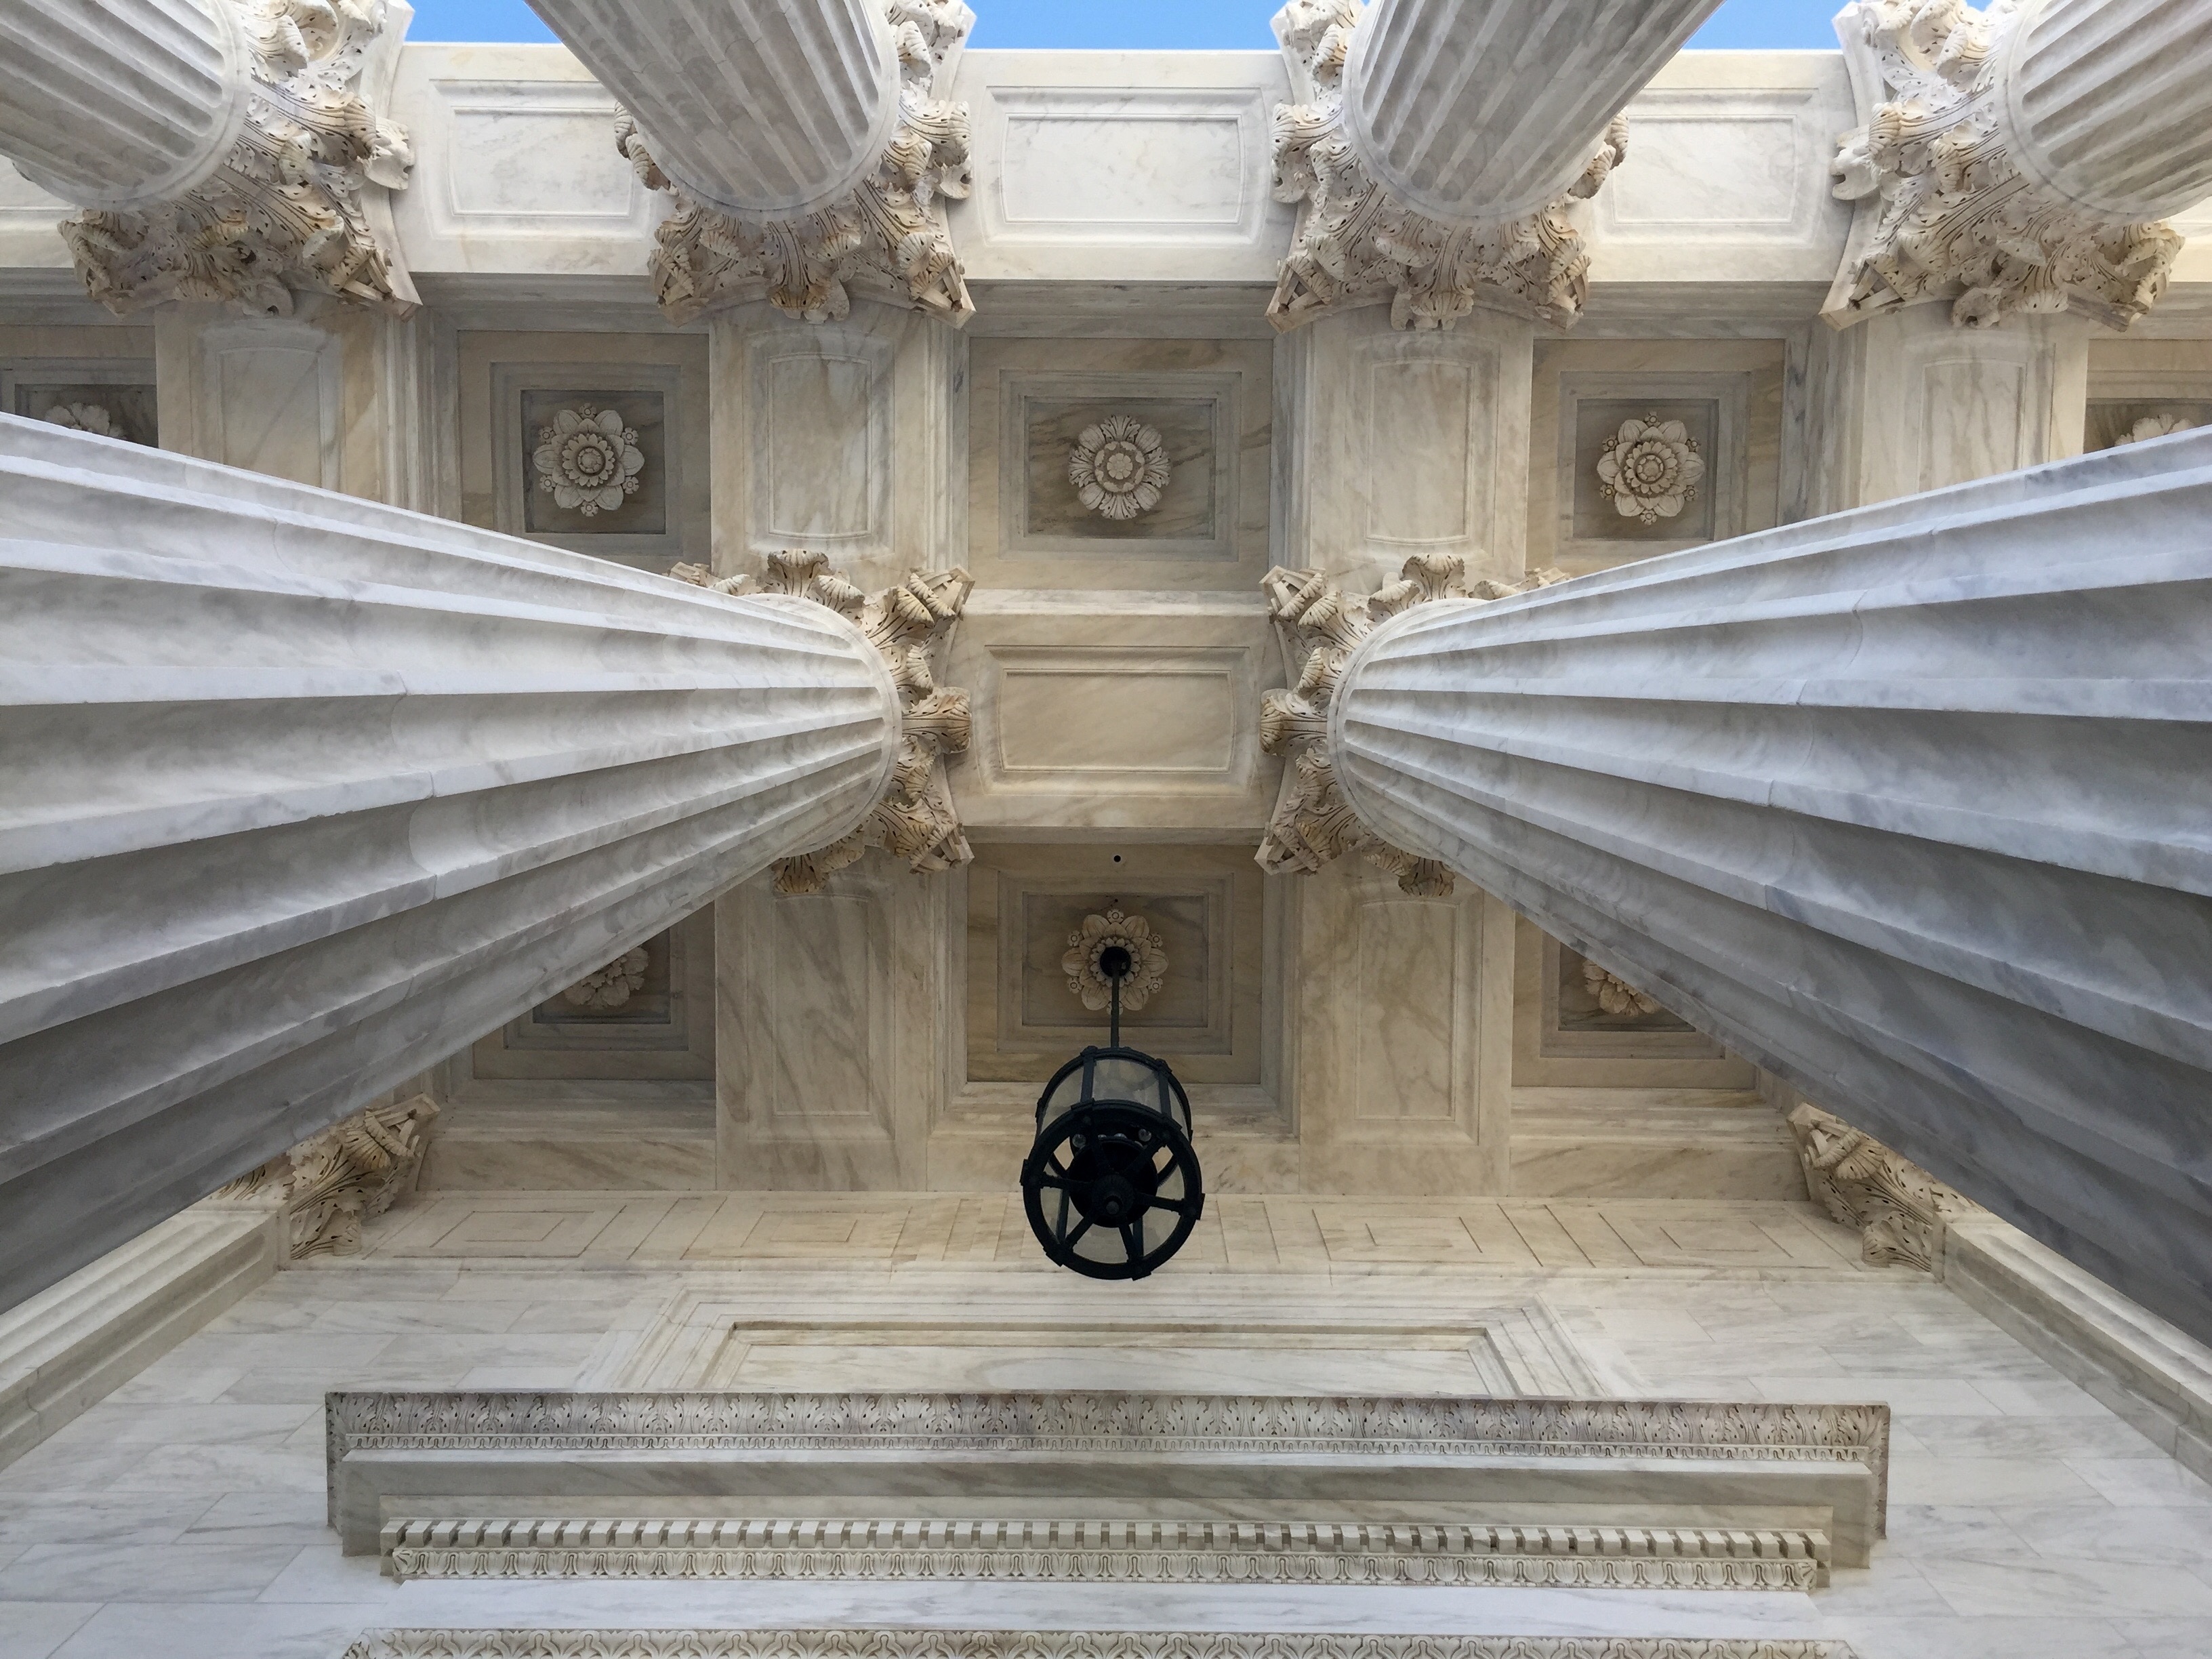
architecture, structure, wood, monument, column, dc, upshot, marble, tourist attraction, estate